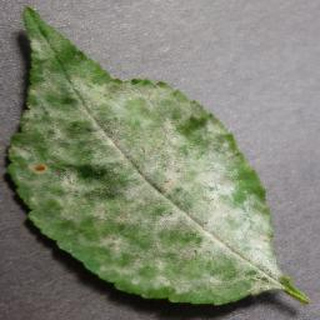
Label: cherry_powdery_mildew